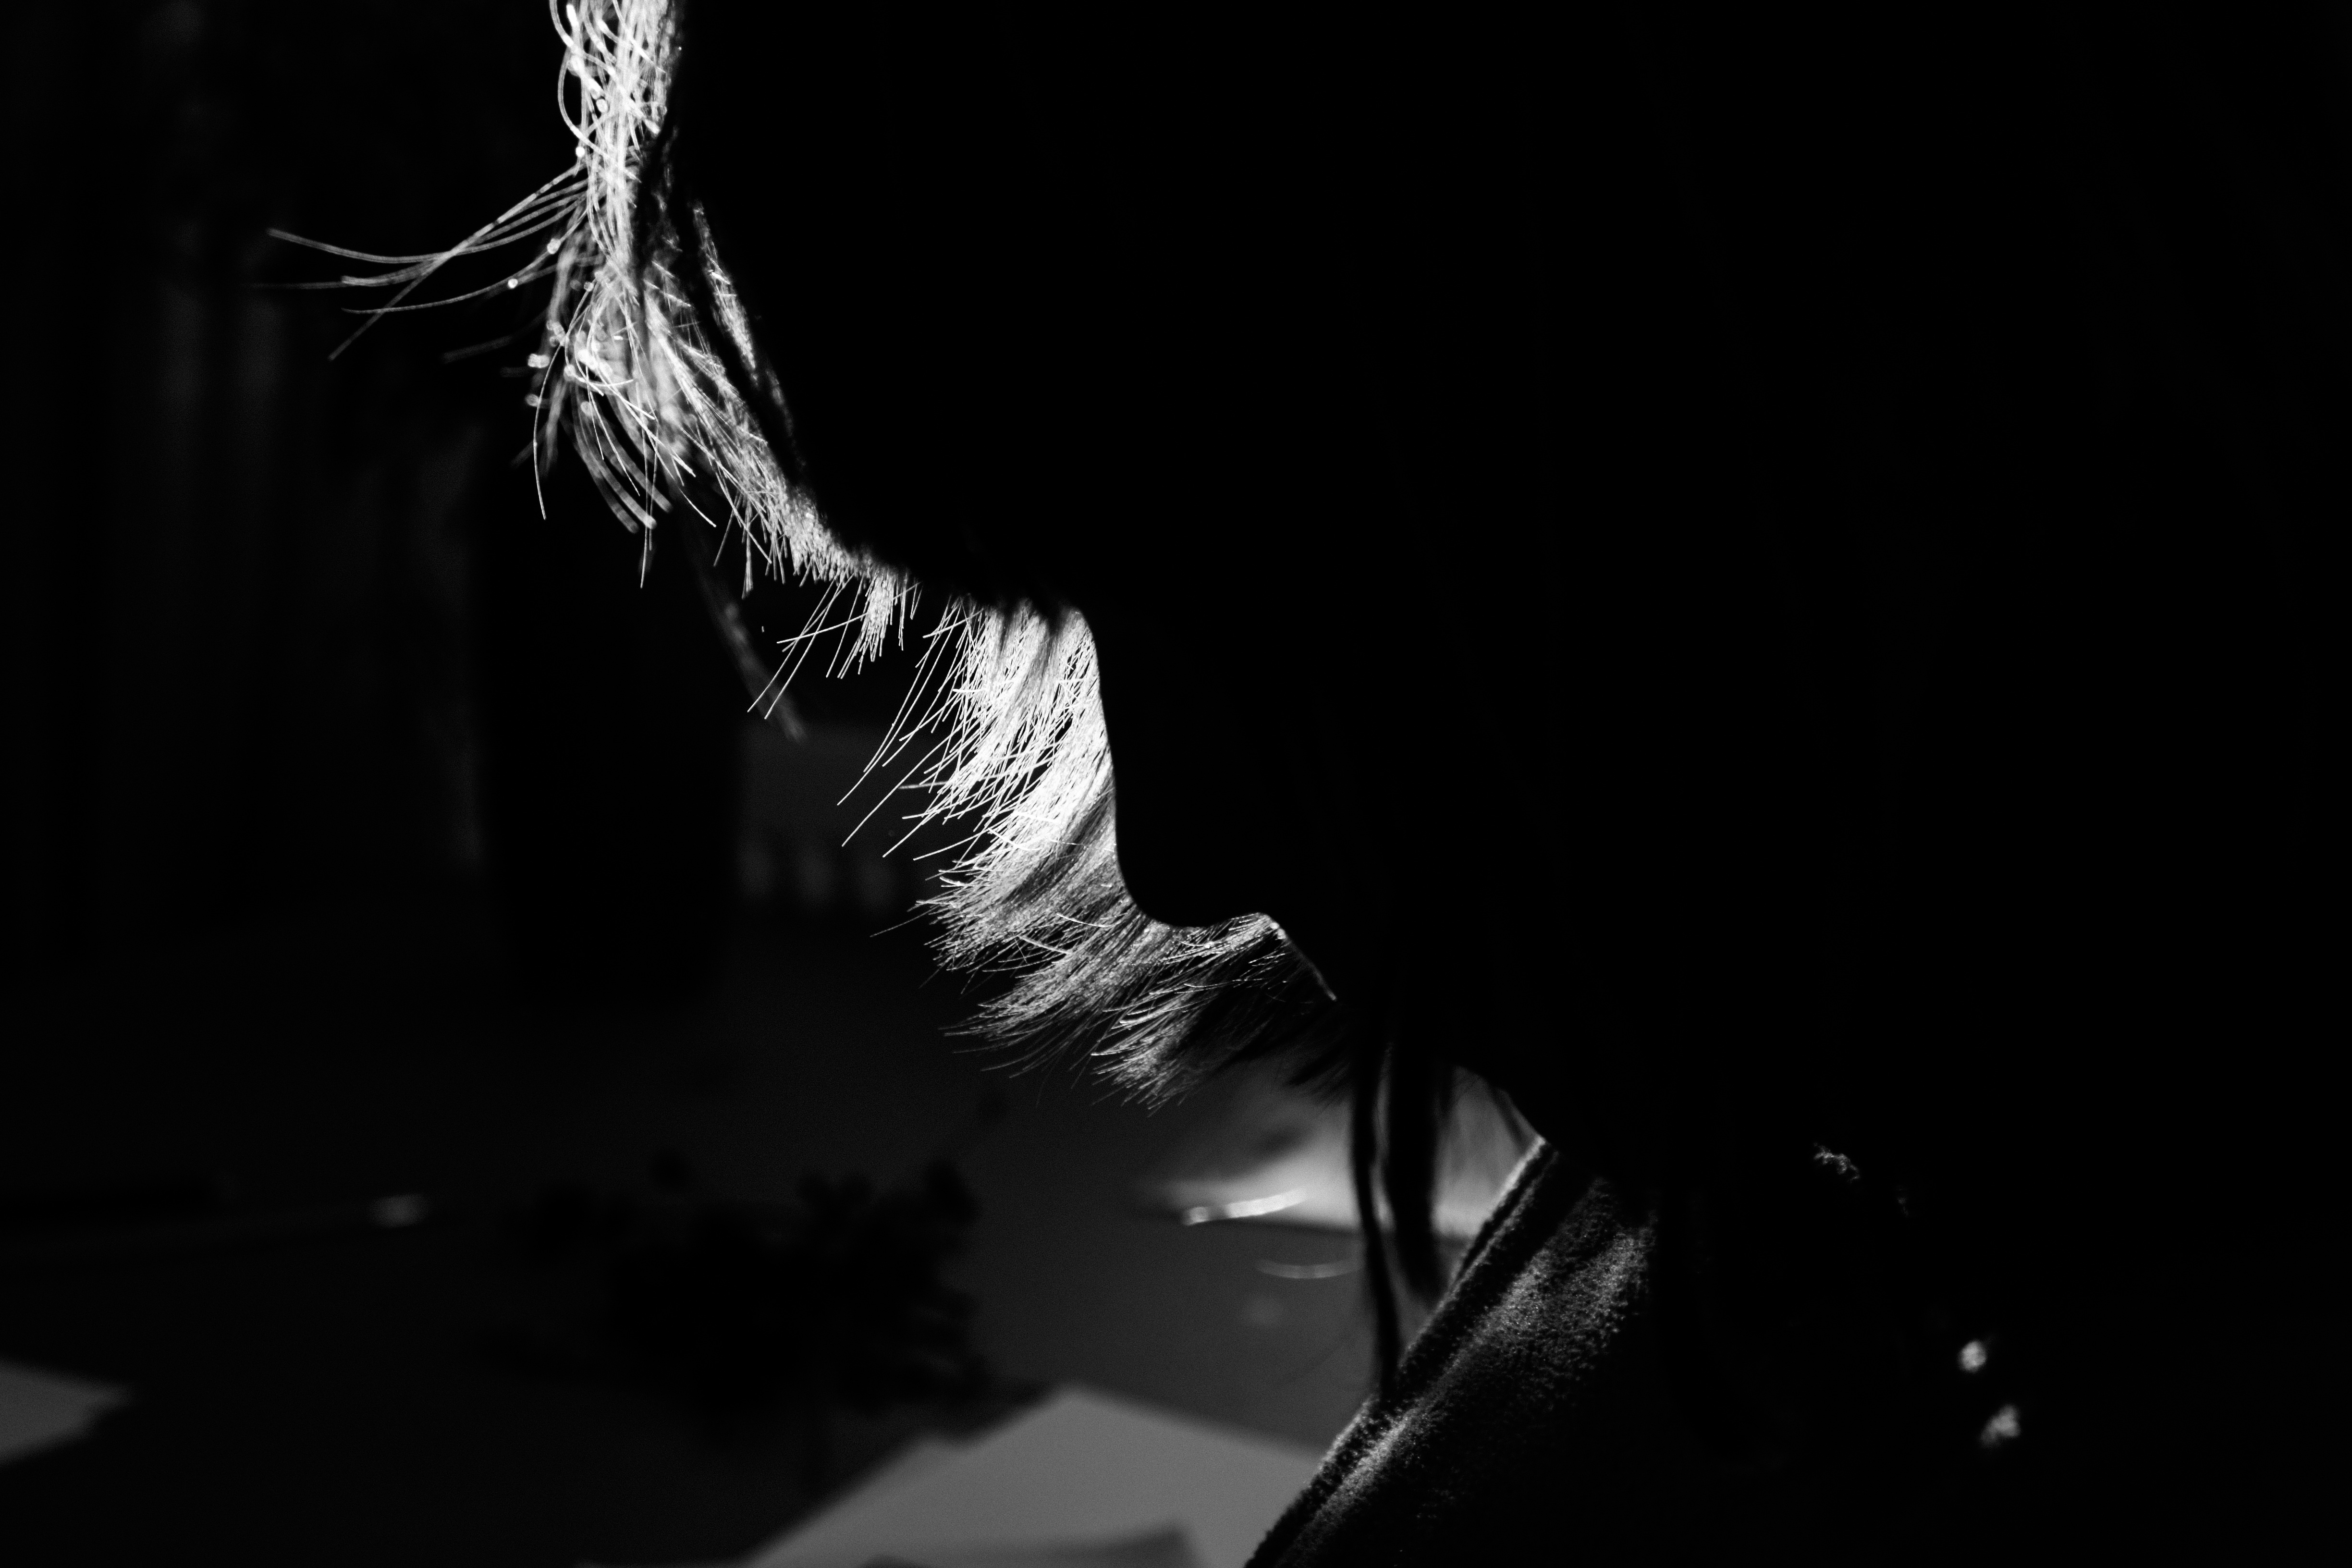
light, black and white, white, night, photography, reflection, darkness, black, monochrome, close up, macro photography, monochrome photography